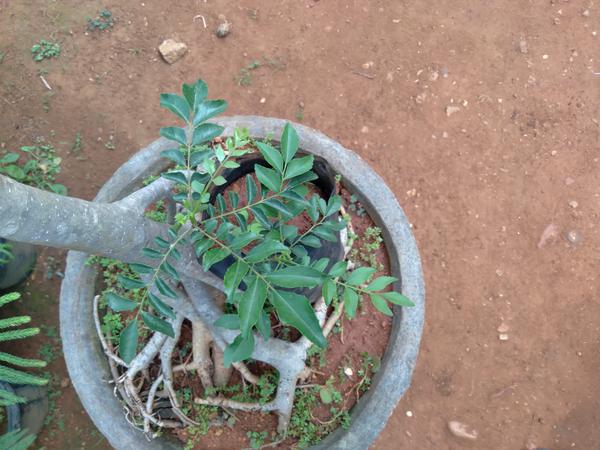
Plant: Curry_Leaf